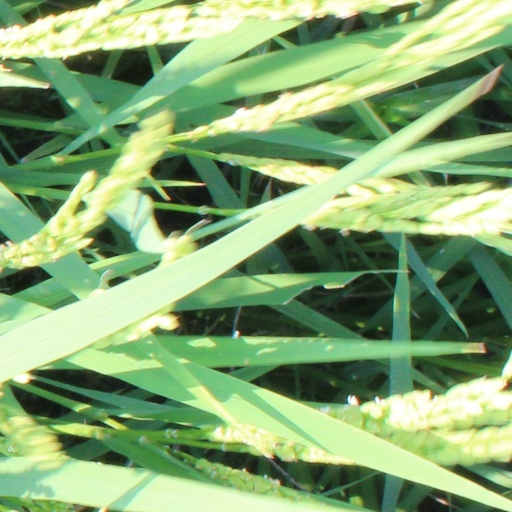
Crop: rice